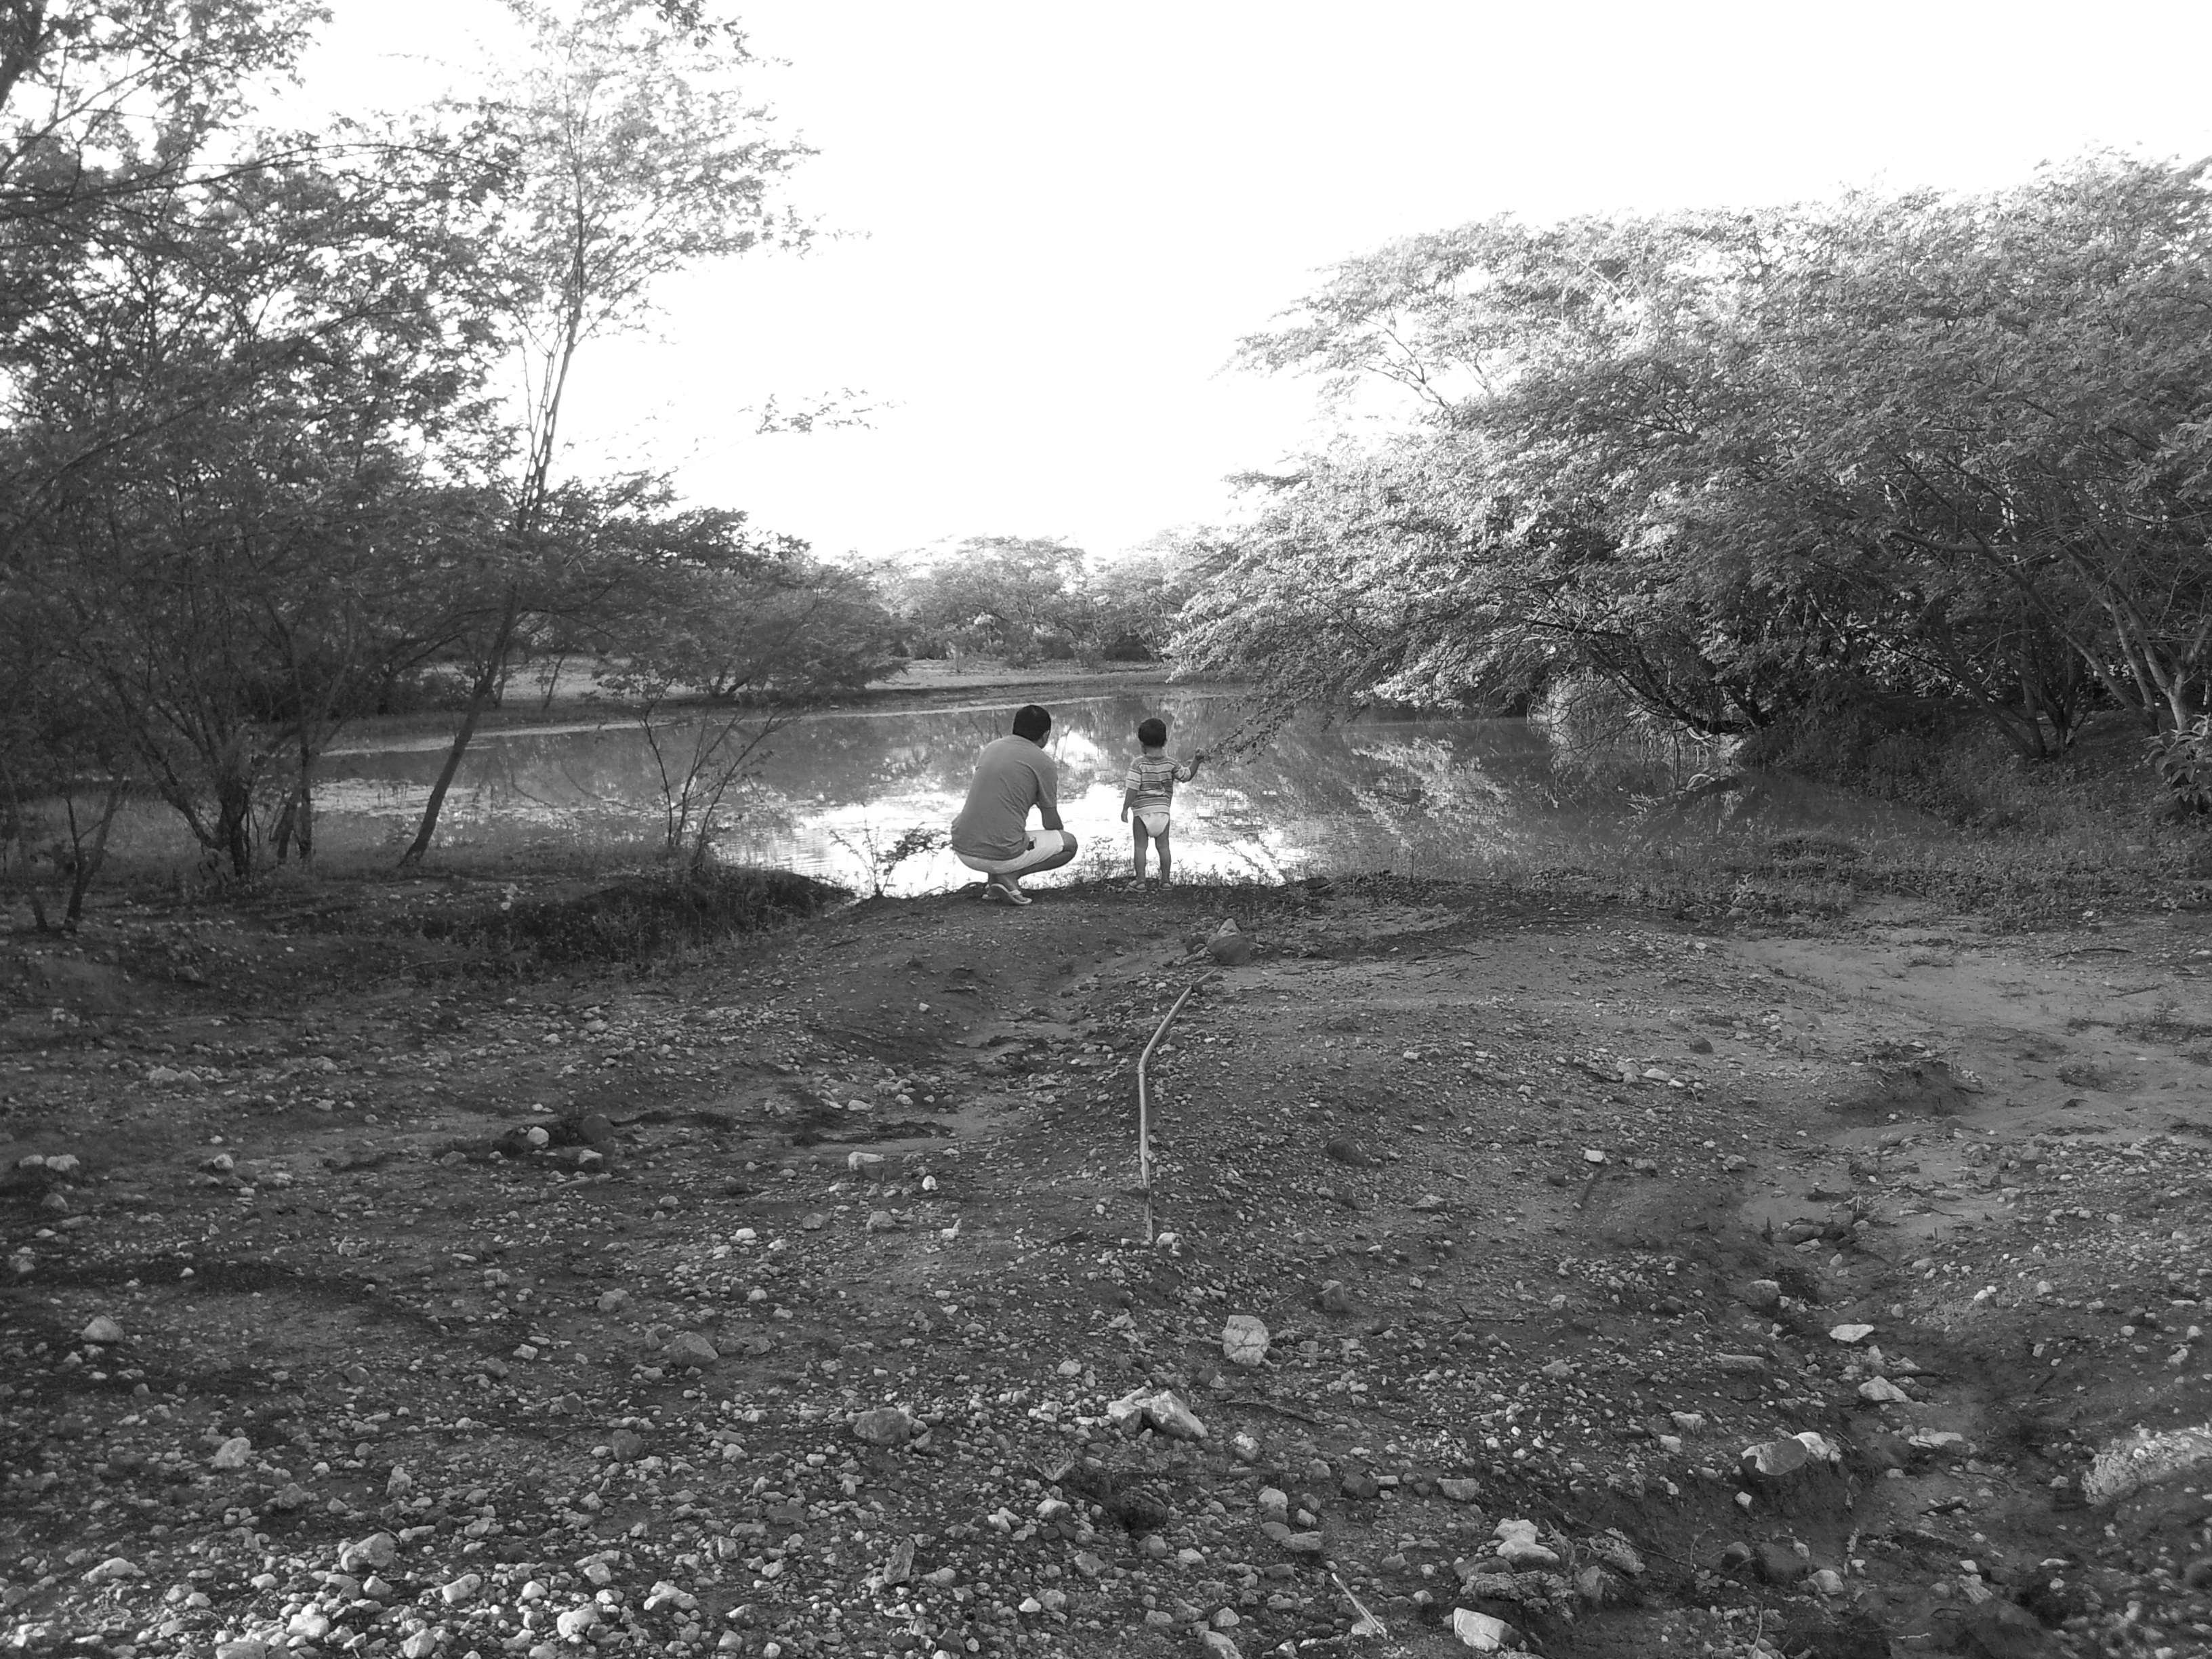
tree, water, nature, forest, grass, black and white, field, farm, lake, tranquility, reflection, peace, soil, infinity, monochrome, rural area, monochrome photography